North Braddock, Pennsylvania

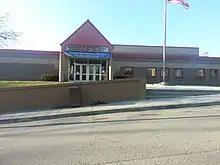
Woodland Hills School District Administration Center

North Braddock once operated its own school district but was later merged into the General Braddock Area School District in the 1970s.